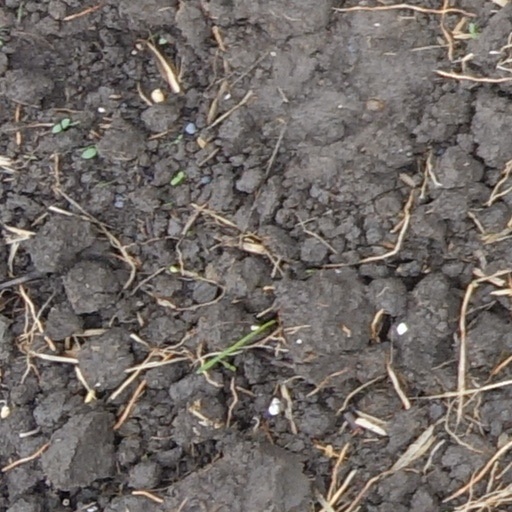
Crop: wheat